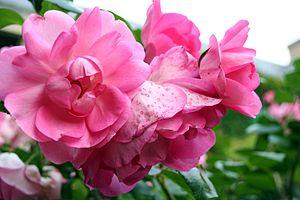
‘Centenaire de Lourdes’ est le nom d'un cultivar de rosier créé en 1958 par un obtenteur, André Chabert, fils d'un rosiériste amateur reconnu, qui a intégré en 1955 l'entreprise du rosiériste français, Delbard. Ce cultivar, qui appartient au groupe des floribundas, est issu de ‘Frau Karl Druschki’ et de semis inconnus. Son nom rappelle le centenaire des apparitions de Lourdes.